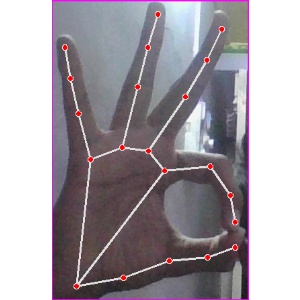
अक्षर: ण